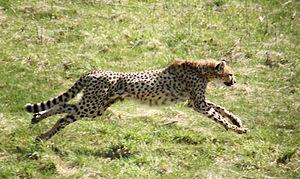
L’évolution des stratégies de prédation est un processus impliquant des changements comportementaux et structuraux au cours des générations dans la recherche et la capture des proies chez une population de prédateurs.